Gennifer Choldenko

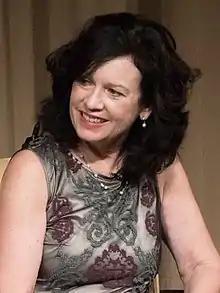
Choldenko in 2018

Gennifer Choldenko (born October 20, 1957) is an American writer of popular books for children and adolescents.